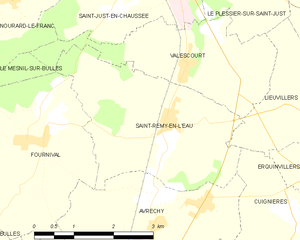
Saint-Remy-en-l'Eau est une commune française située dans le département de l'Oise en région Hauts-de-France.